Stroke-ornamented ware culture

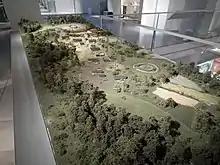
Model of the STK settlement at Dresden-Nickern, showing longhouses and circular enclosures

The Stroke-ornamented ware (culture) or (German) Stichbandkeramik (abbr. STK or STbK), Stroked Pottery culture, Danubian Ib culture of V. Gordon Childe, or Middle Danubian culture is the successor of the Linear Pottery culture, a major archaeological horizon of the European Neolithic in Central Europe.